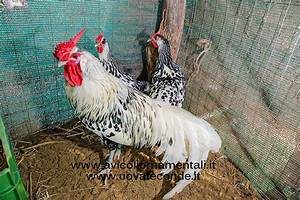
Label: chicken